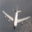
Label: airplane